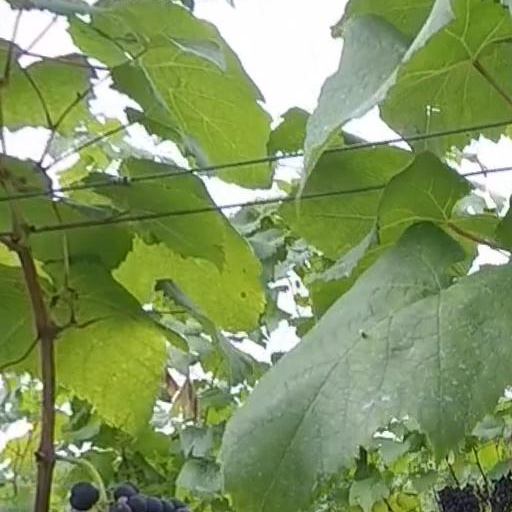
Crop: grape